Milford Haven

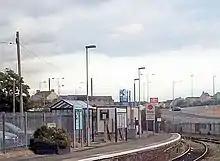
Milford Haven Railway Station

Post-war Milford Haven was not considered a promising location for tourism. A 1964 study commissioned by the district council highlighted the lack of nearby beaches, proximity of the town to heavy industrialization, and a shortage of tourist facilities such as restaurants and hotels. However, in the 1980s, a series of steps to "beautify" certain parts of the town commenced. The outdoor swimming pool, which had remained disused for some years, was transformed into a water-garden and officially opened in 1990 by Margaret Thatcher.